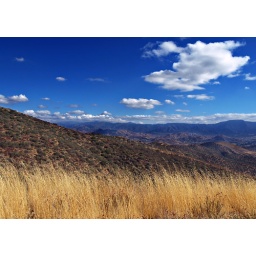
Just saw this out the window of my car and thought I'd pull over and snap a picture.